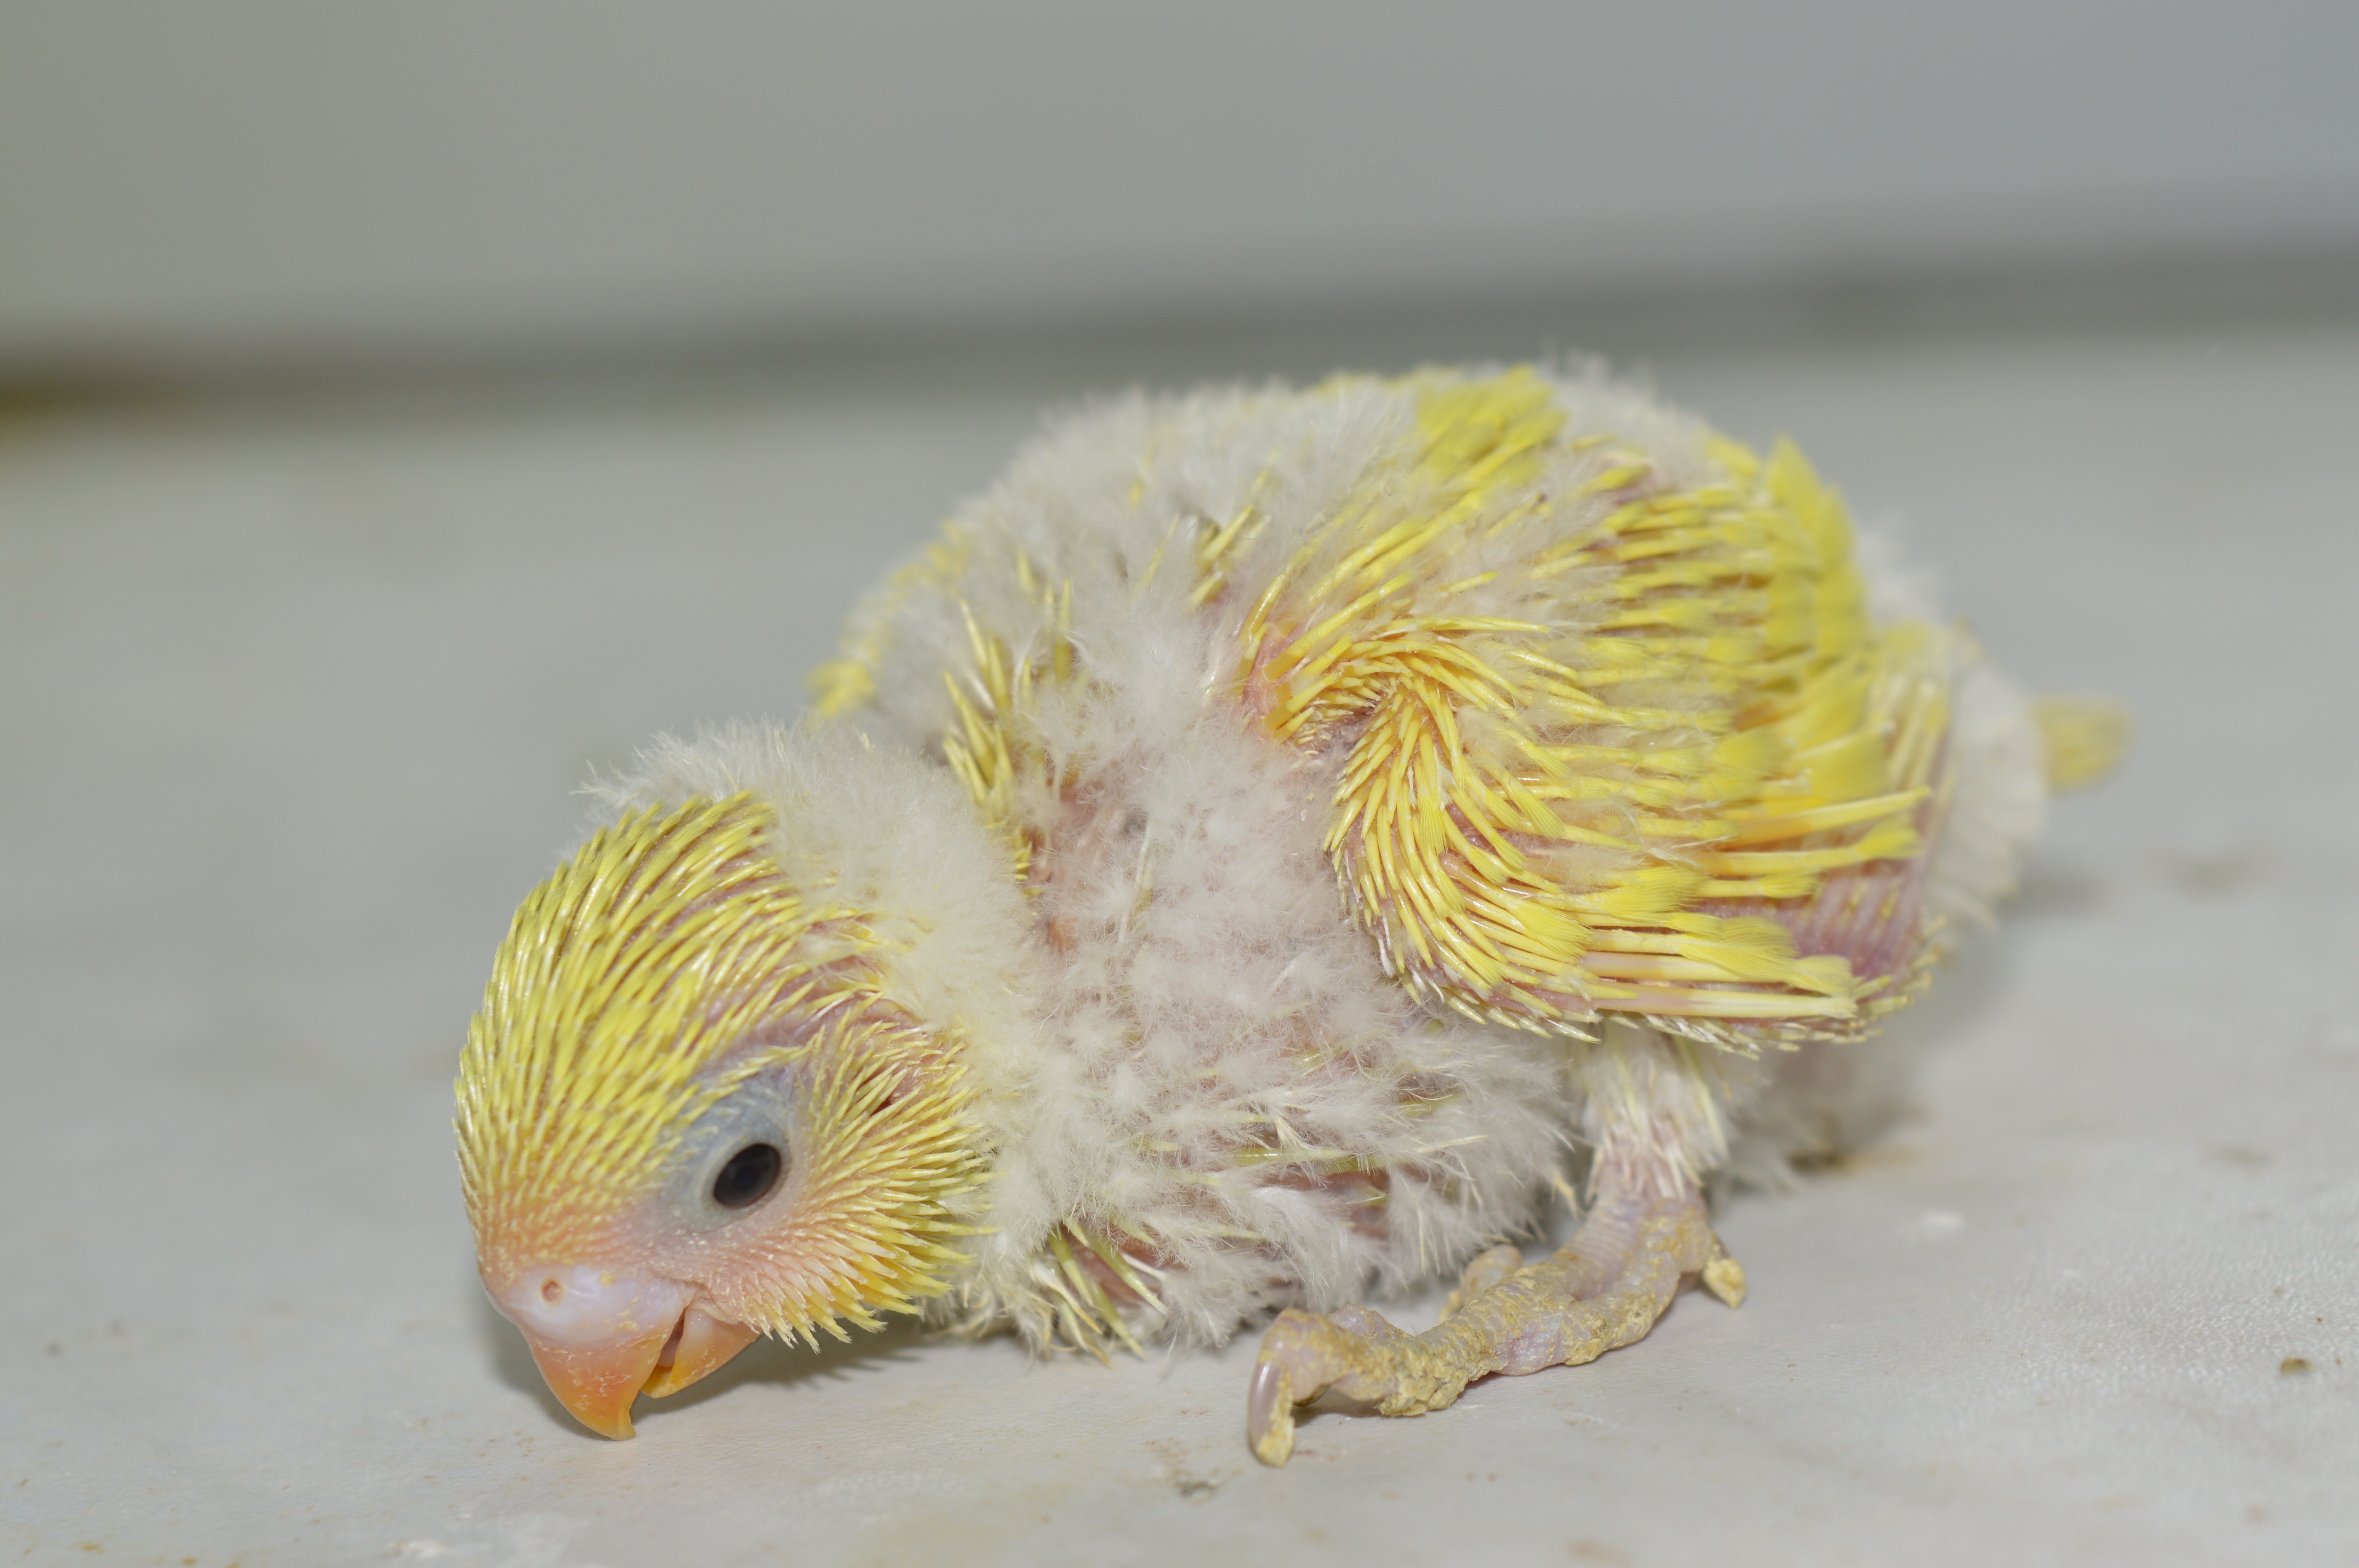
bird, beak, yellow, baby, fauna, vertebrate, parrot, finch, chicks, parakeet, budgie, slip, cockatiel, common pet parakeet